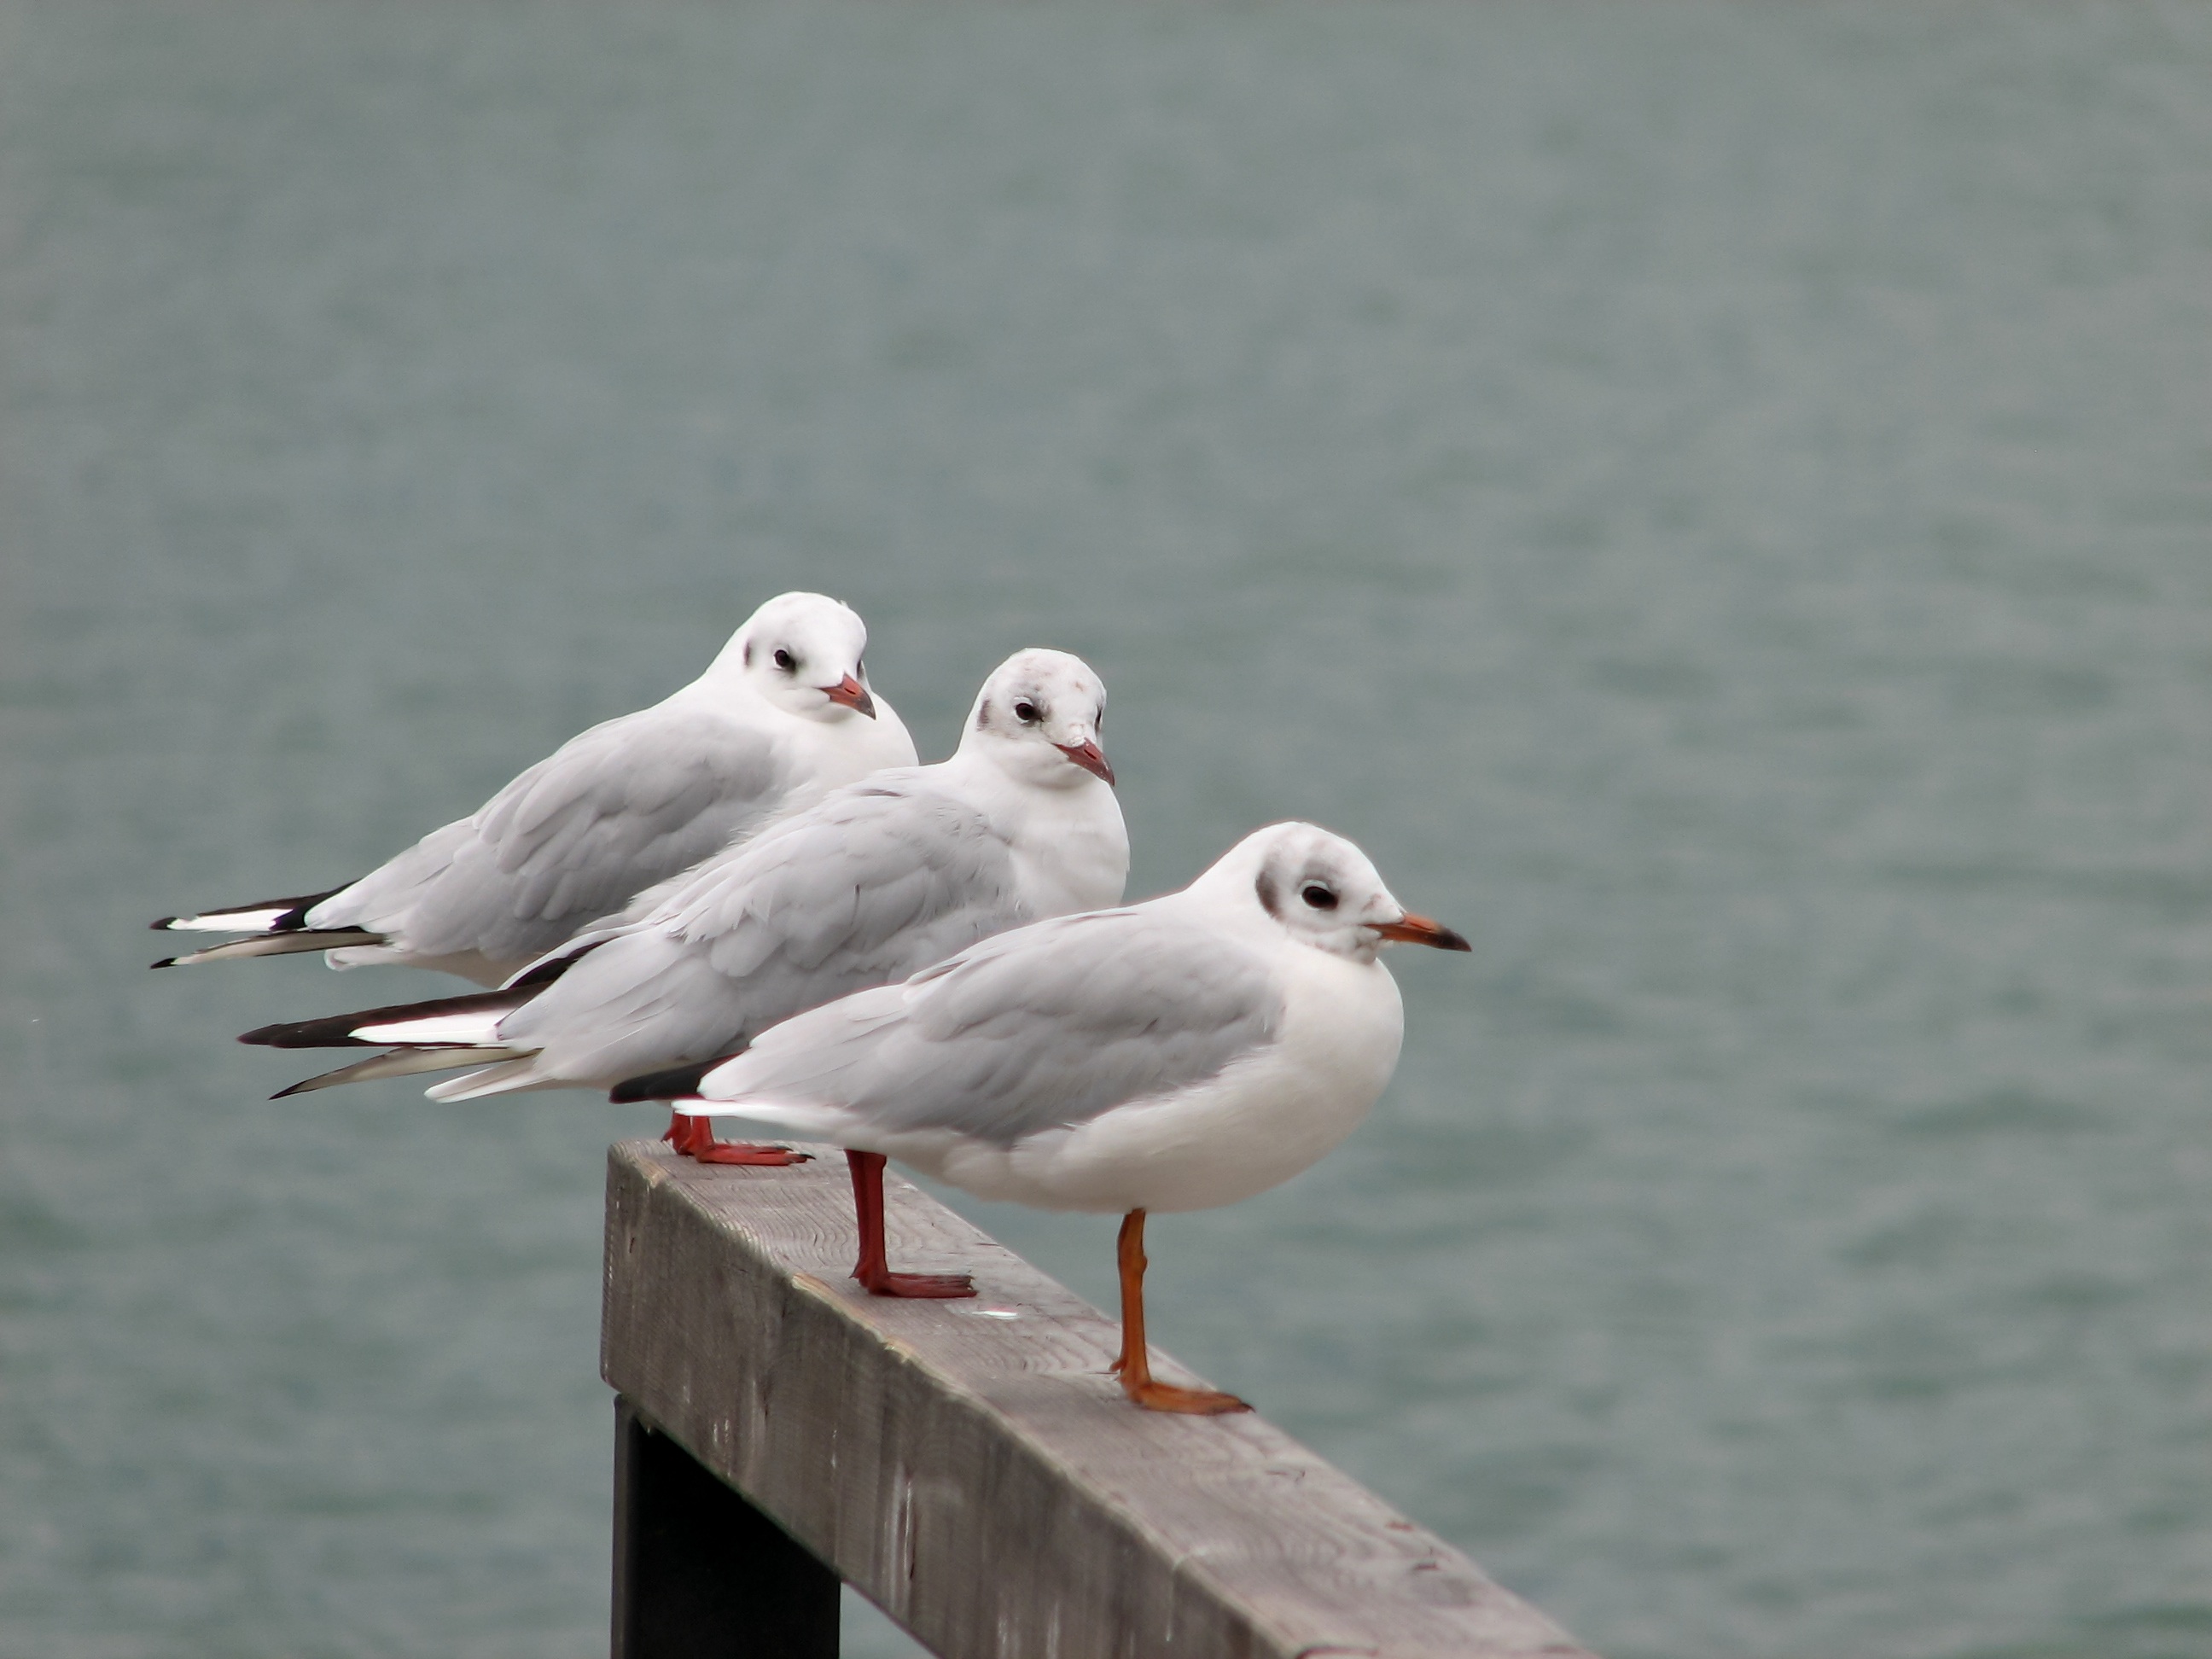
water, nature, bird, seabird, seagull, gull, beak, fauna, animals, vertebrate, waterfowl, albatross, water bird, charadriiformes, european herring gull, great black backed gull